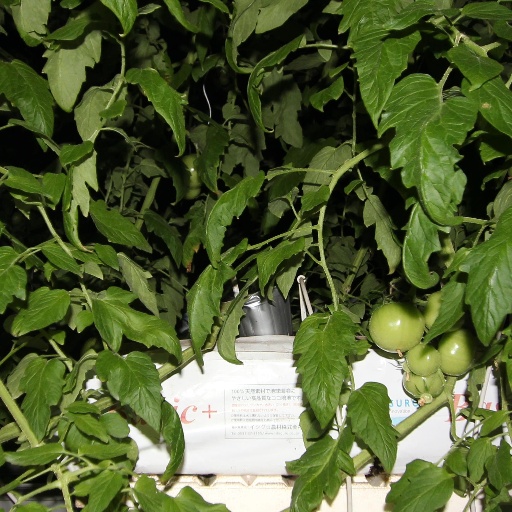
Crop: tomato